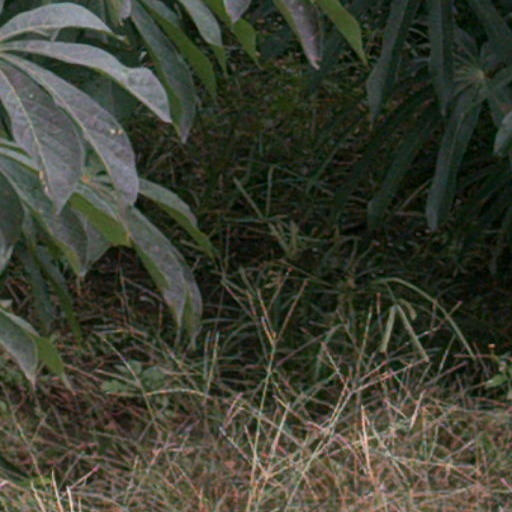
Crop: cassava